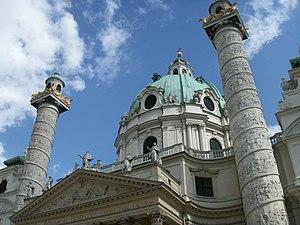
Autriche, Vienne, Église Saint-Charles-Borromée Polski: Kościół św. Karola Boromeusza (Karlskirche) w Wiedniu
L'église Saint-Charles-Borromée est une église catholique située sur la Karlsplatz dans le 4ᵉ arrondissement de Vienne, Autriche. Cette église à coupole, consacrée au saint Charles Borromée et rattachée à l'archidiocèse de Vienne, est considérée l'un des plus beaux exemples d'architecture baroque du XVIIIᵉ siècle en Europe centrale.